Kaoru Mitoma

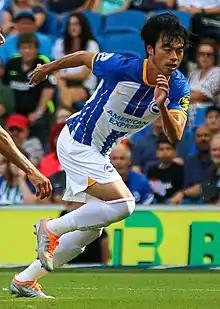
Mitoma playing for Brighton & Hove Albion in 2022

is a Japanese professional footballer who plays as a left winger for club Brighton & Hove Albion and the Japan national team. He is best known for his dribbling ability.